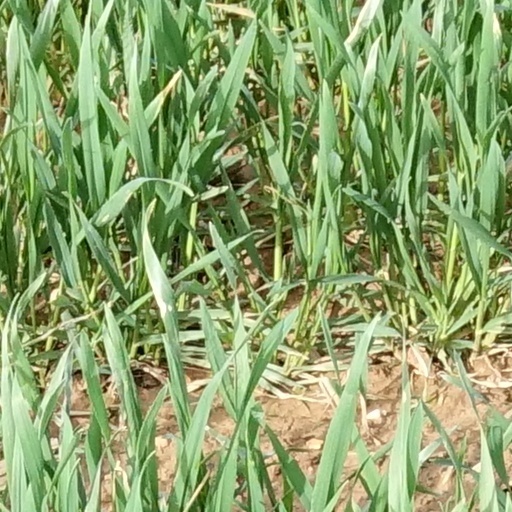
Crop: wheat